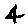
Label: 4